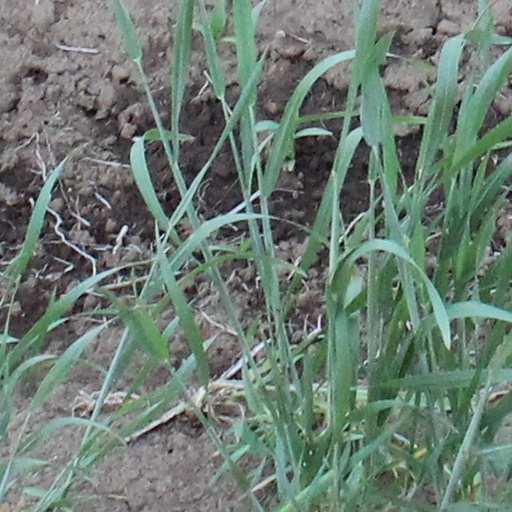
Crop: wheat